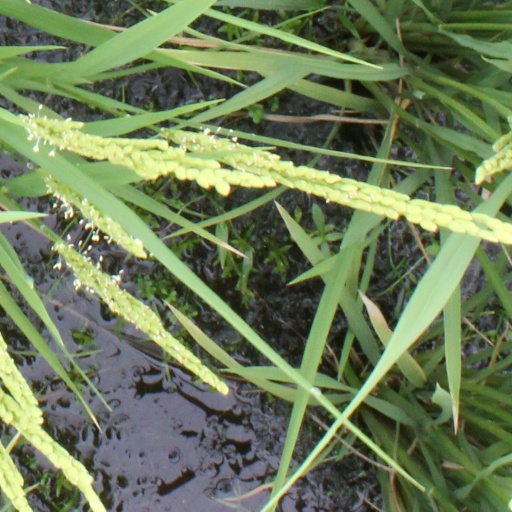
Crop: rice